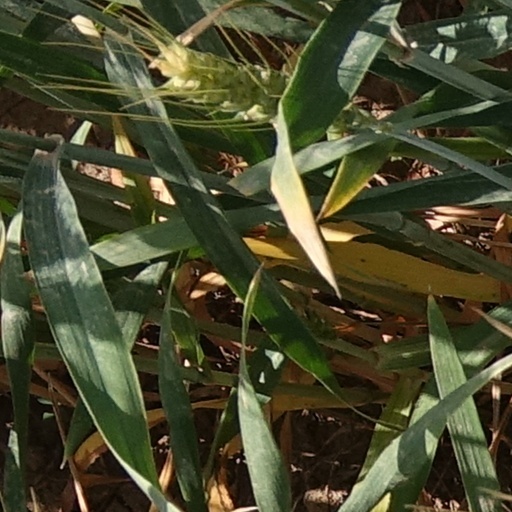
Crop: wheat